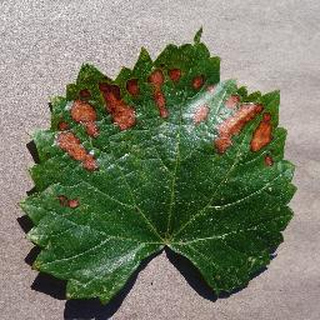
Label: grape_esca_black_measles